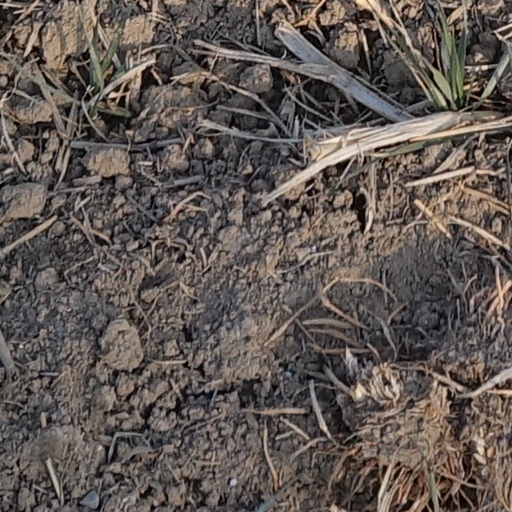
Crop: wheat